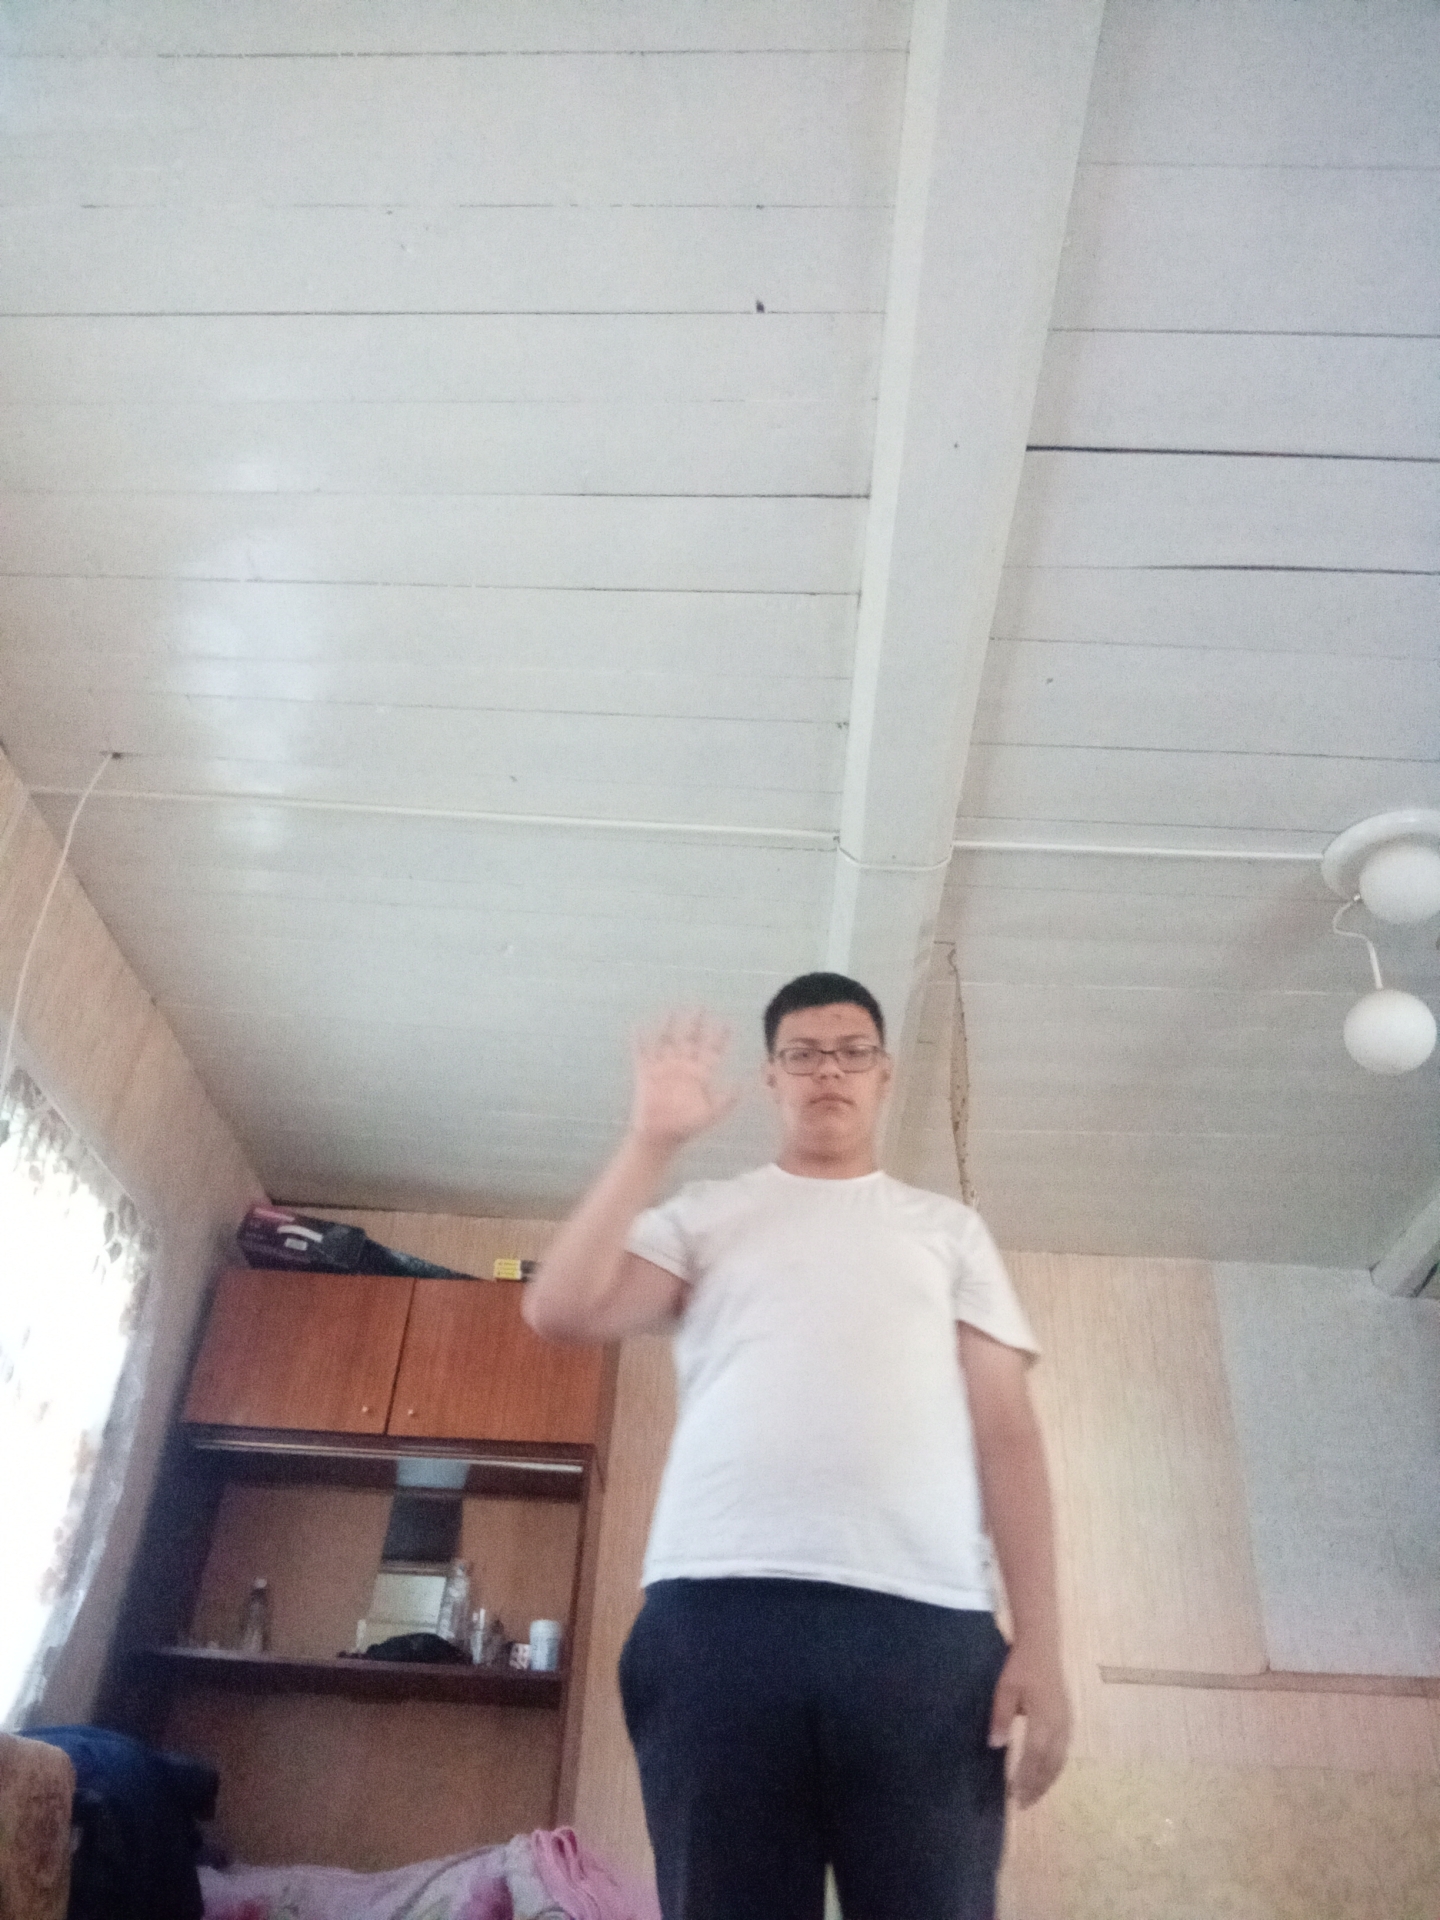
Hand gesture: palm